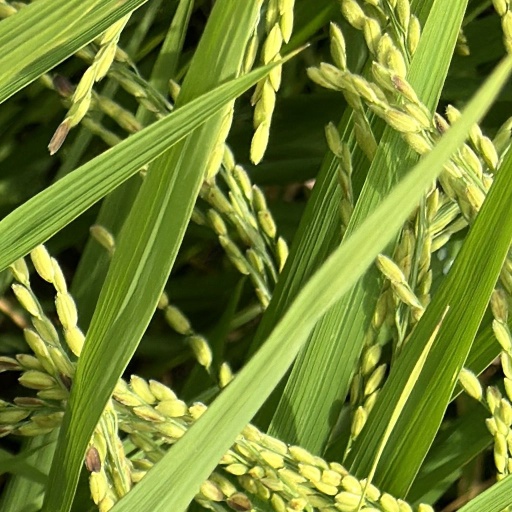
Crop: rice